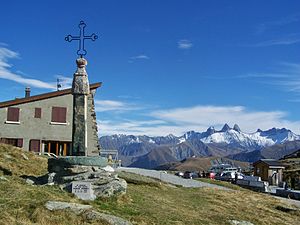
Col de la Croix-de-Fer / Galleri
Col de la Croix-de-Fer er et bjergpas i Frankrig. Col de la Croix-de-Fer er en del af Dauphiné-Alperne. Det ligger i departementet Savoie og krydses af landevejen D926. Det forbinder Maurienne-dalen med Romanche-dalen. Romanche-dalen ligger i Isère-departementet. Bjergpassets højeste punkt ligger i Savoie-departementet.